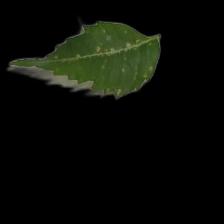
Plant: Neem